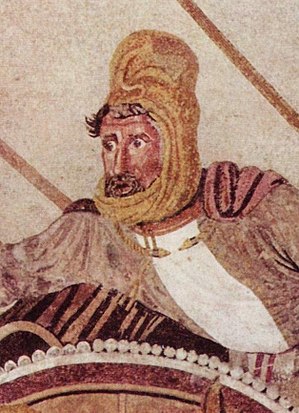
Monarker af Persien / Achaemenidiske dynasti (550 f.Kr.–330 f.Kr.)
Dette er en liste over konger og dronninger som herskede over forskellige dynastier i geografisk Stor-Iran.